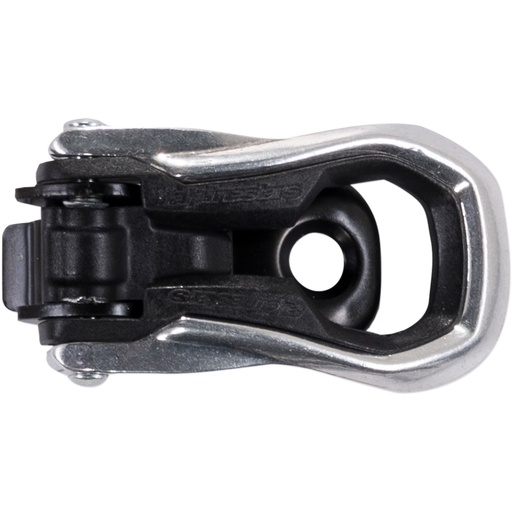
3430-0913 . 25BBT19-10-TU . Tech Boots Buckle Base
Buckle Base - Tech 10 - Black Features Replacement buckle base for Alpinestars Tech boots Specs Product Name Buckle Base Type Replacement Component Fits Model Tech 10 Color/Finish Black Size Group Adult Units Pair Riding Style ATV / Off-Road Base Color Black Package info Weight 0.05 lbs Height 1 Length 6 Width 2
Brand: ALPINESTARS
Category: Vehicles & Parts > Vehicle Parts & Accessories > Vehicle Safety & Security > Off-Road & All-Terrain Vehicle Protective Gear > ATV & UTV Bar Pads